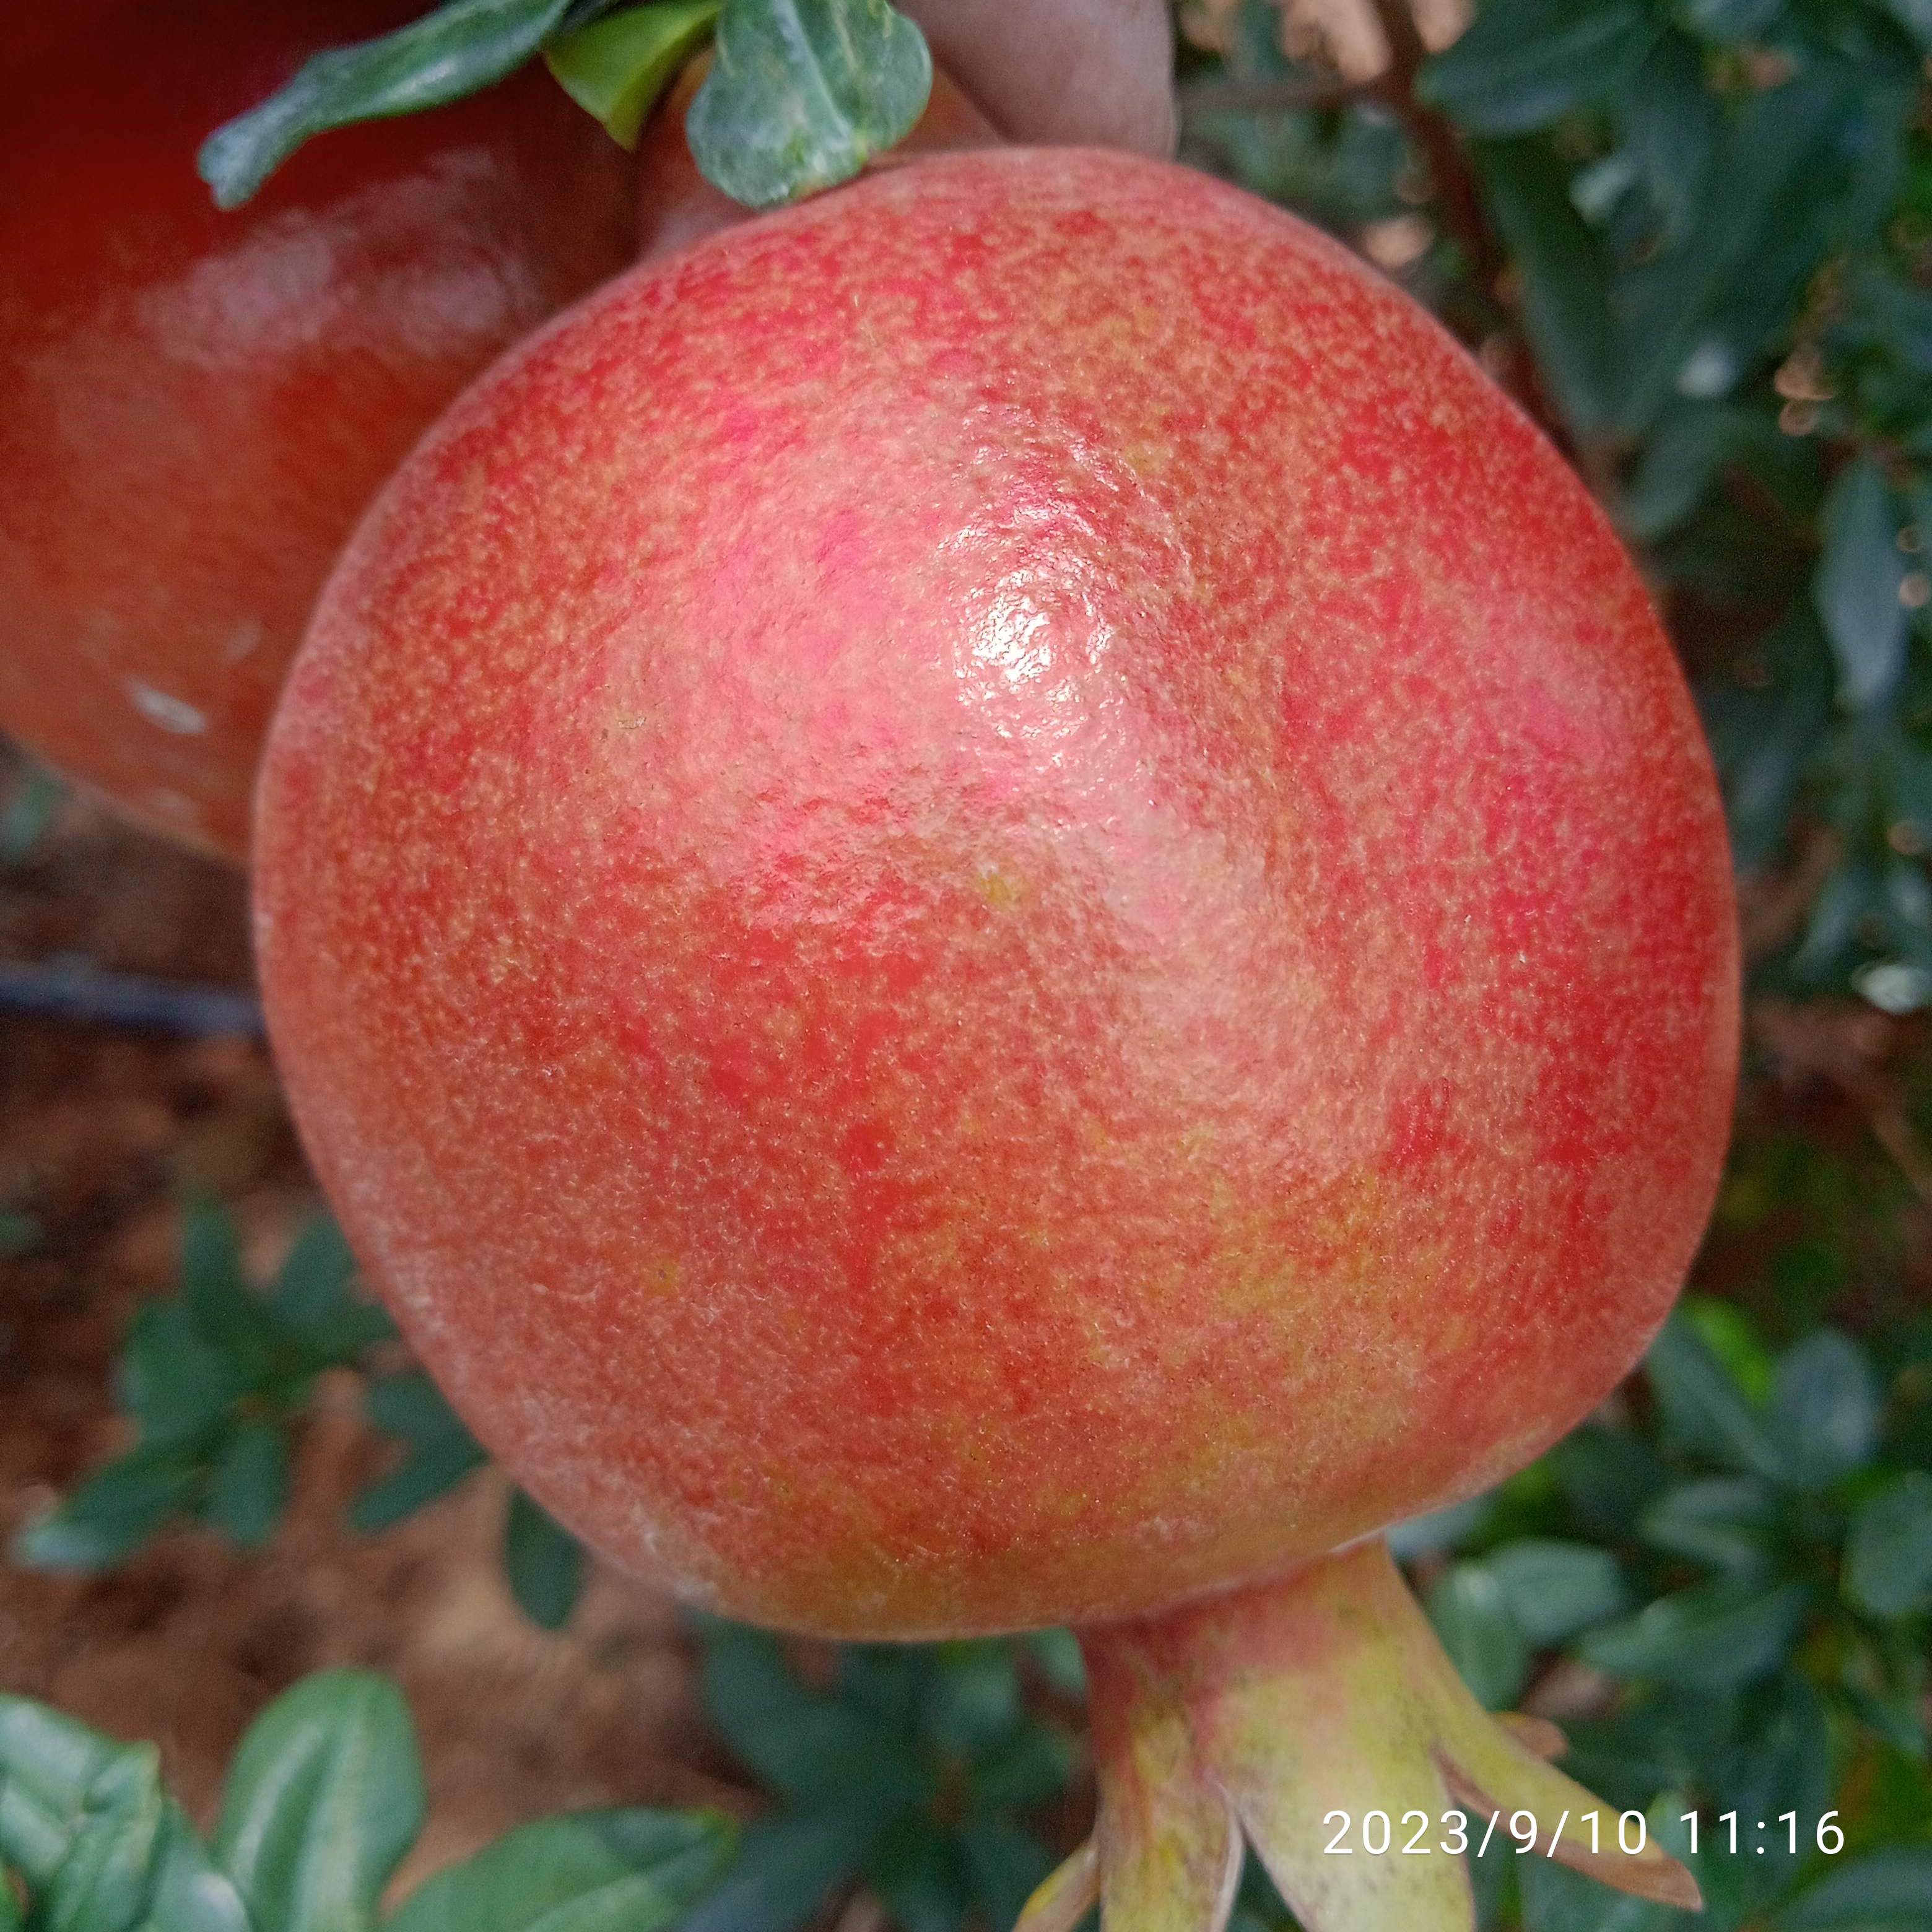
Label: Healthy